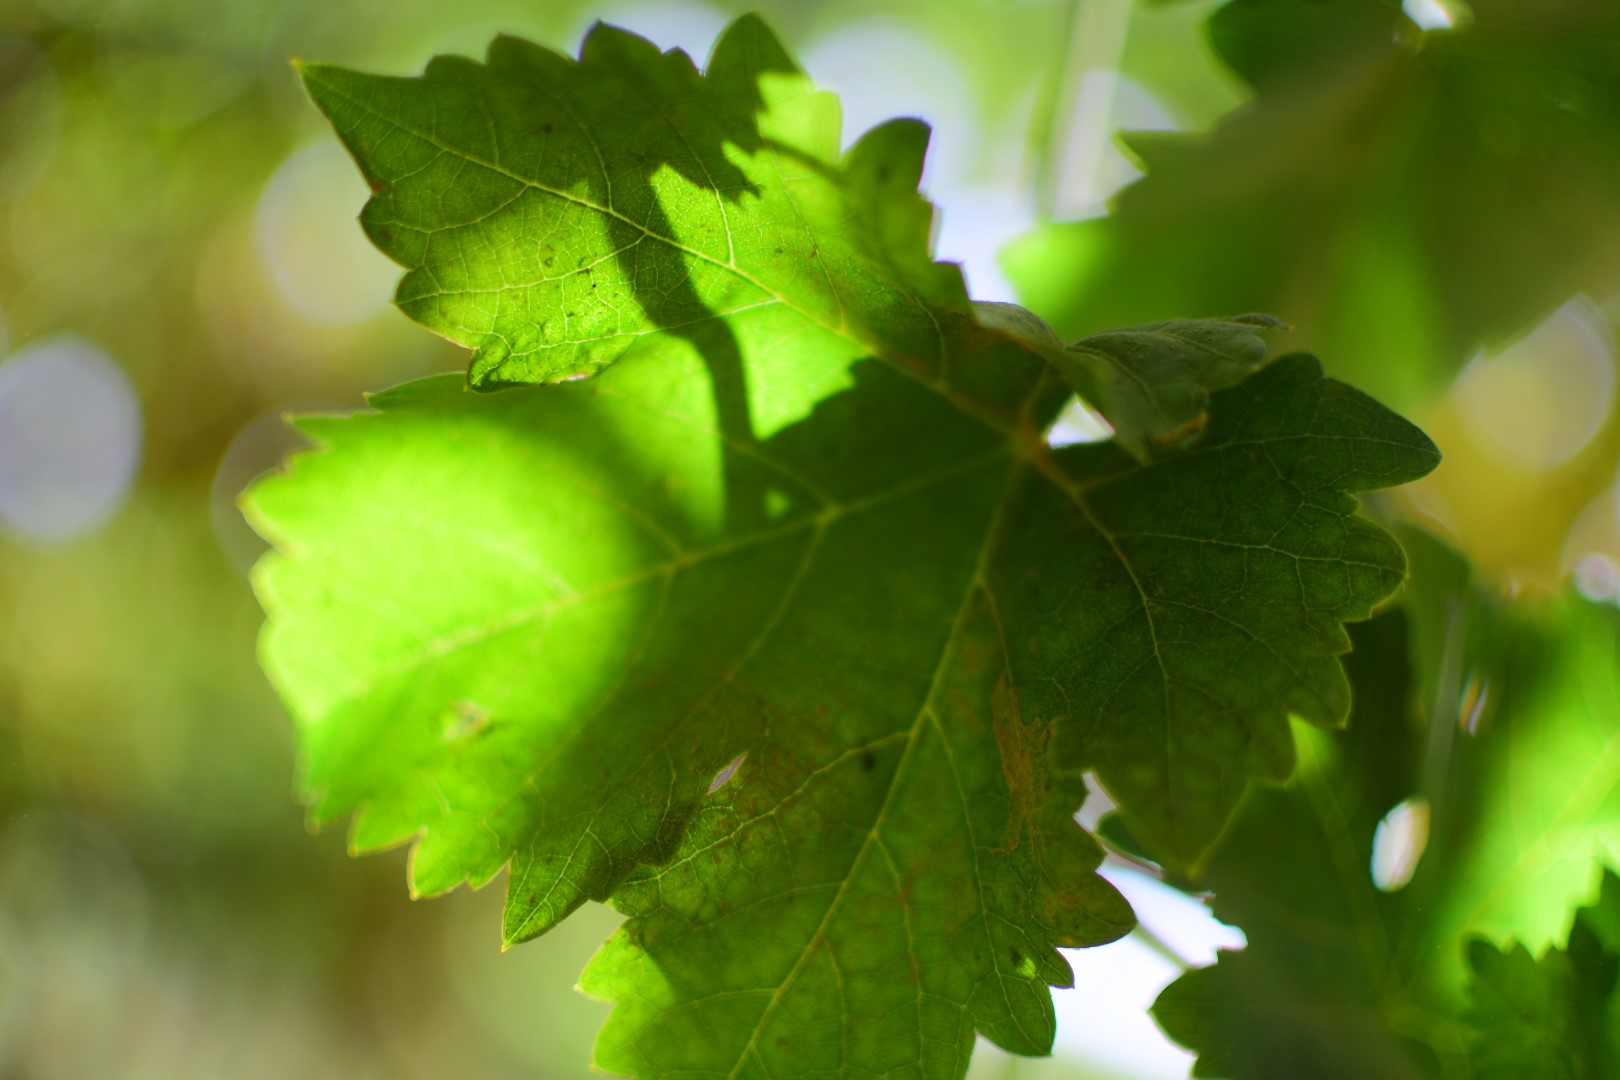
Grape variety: Shdah